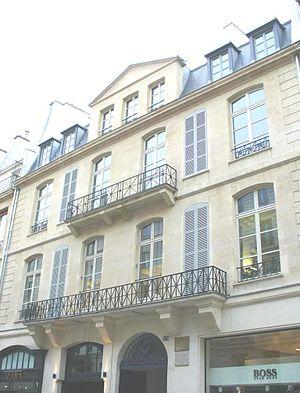
Hôtel de Mme Geoffrin. 374 rue Saint-Honoré (Paris Ier)
Marie-Thérèse d'Estampes de La Ferté-Imbault est une salonnière française né le 20 avril 1715 à Paris, morte le 15 mai 1791 à Paris. Actionnaire de la Manufacture royale de glaces de miroirs par héritage paternel, elle usa de ses fréquentations de la cour de Louis XV – elle fut notamment proche de Marie-Louise de Rohan, gouvernante des enfants royaux, et de deux ministres, le comte de Maurepas et le cardinal de Bernis – pour obtenir le renouvellement des privilèges de la manufacture dans la seconde moitié du XVIIIe siècle.
Marie-Thérèse Rodet Geoffrin, née le 26 juin 1699 à Paris, où elle est morte le 6 octobre 1777, est une salonnière française.